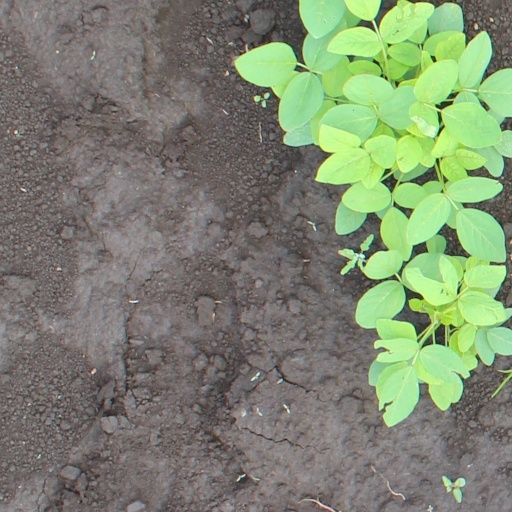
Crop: soybean